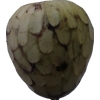
Label: cherimoya